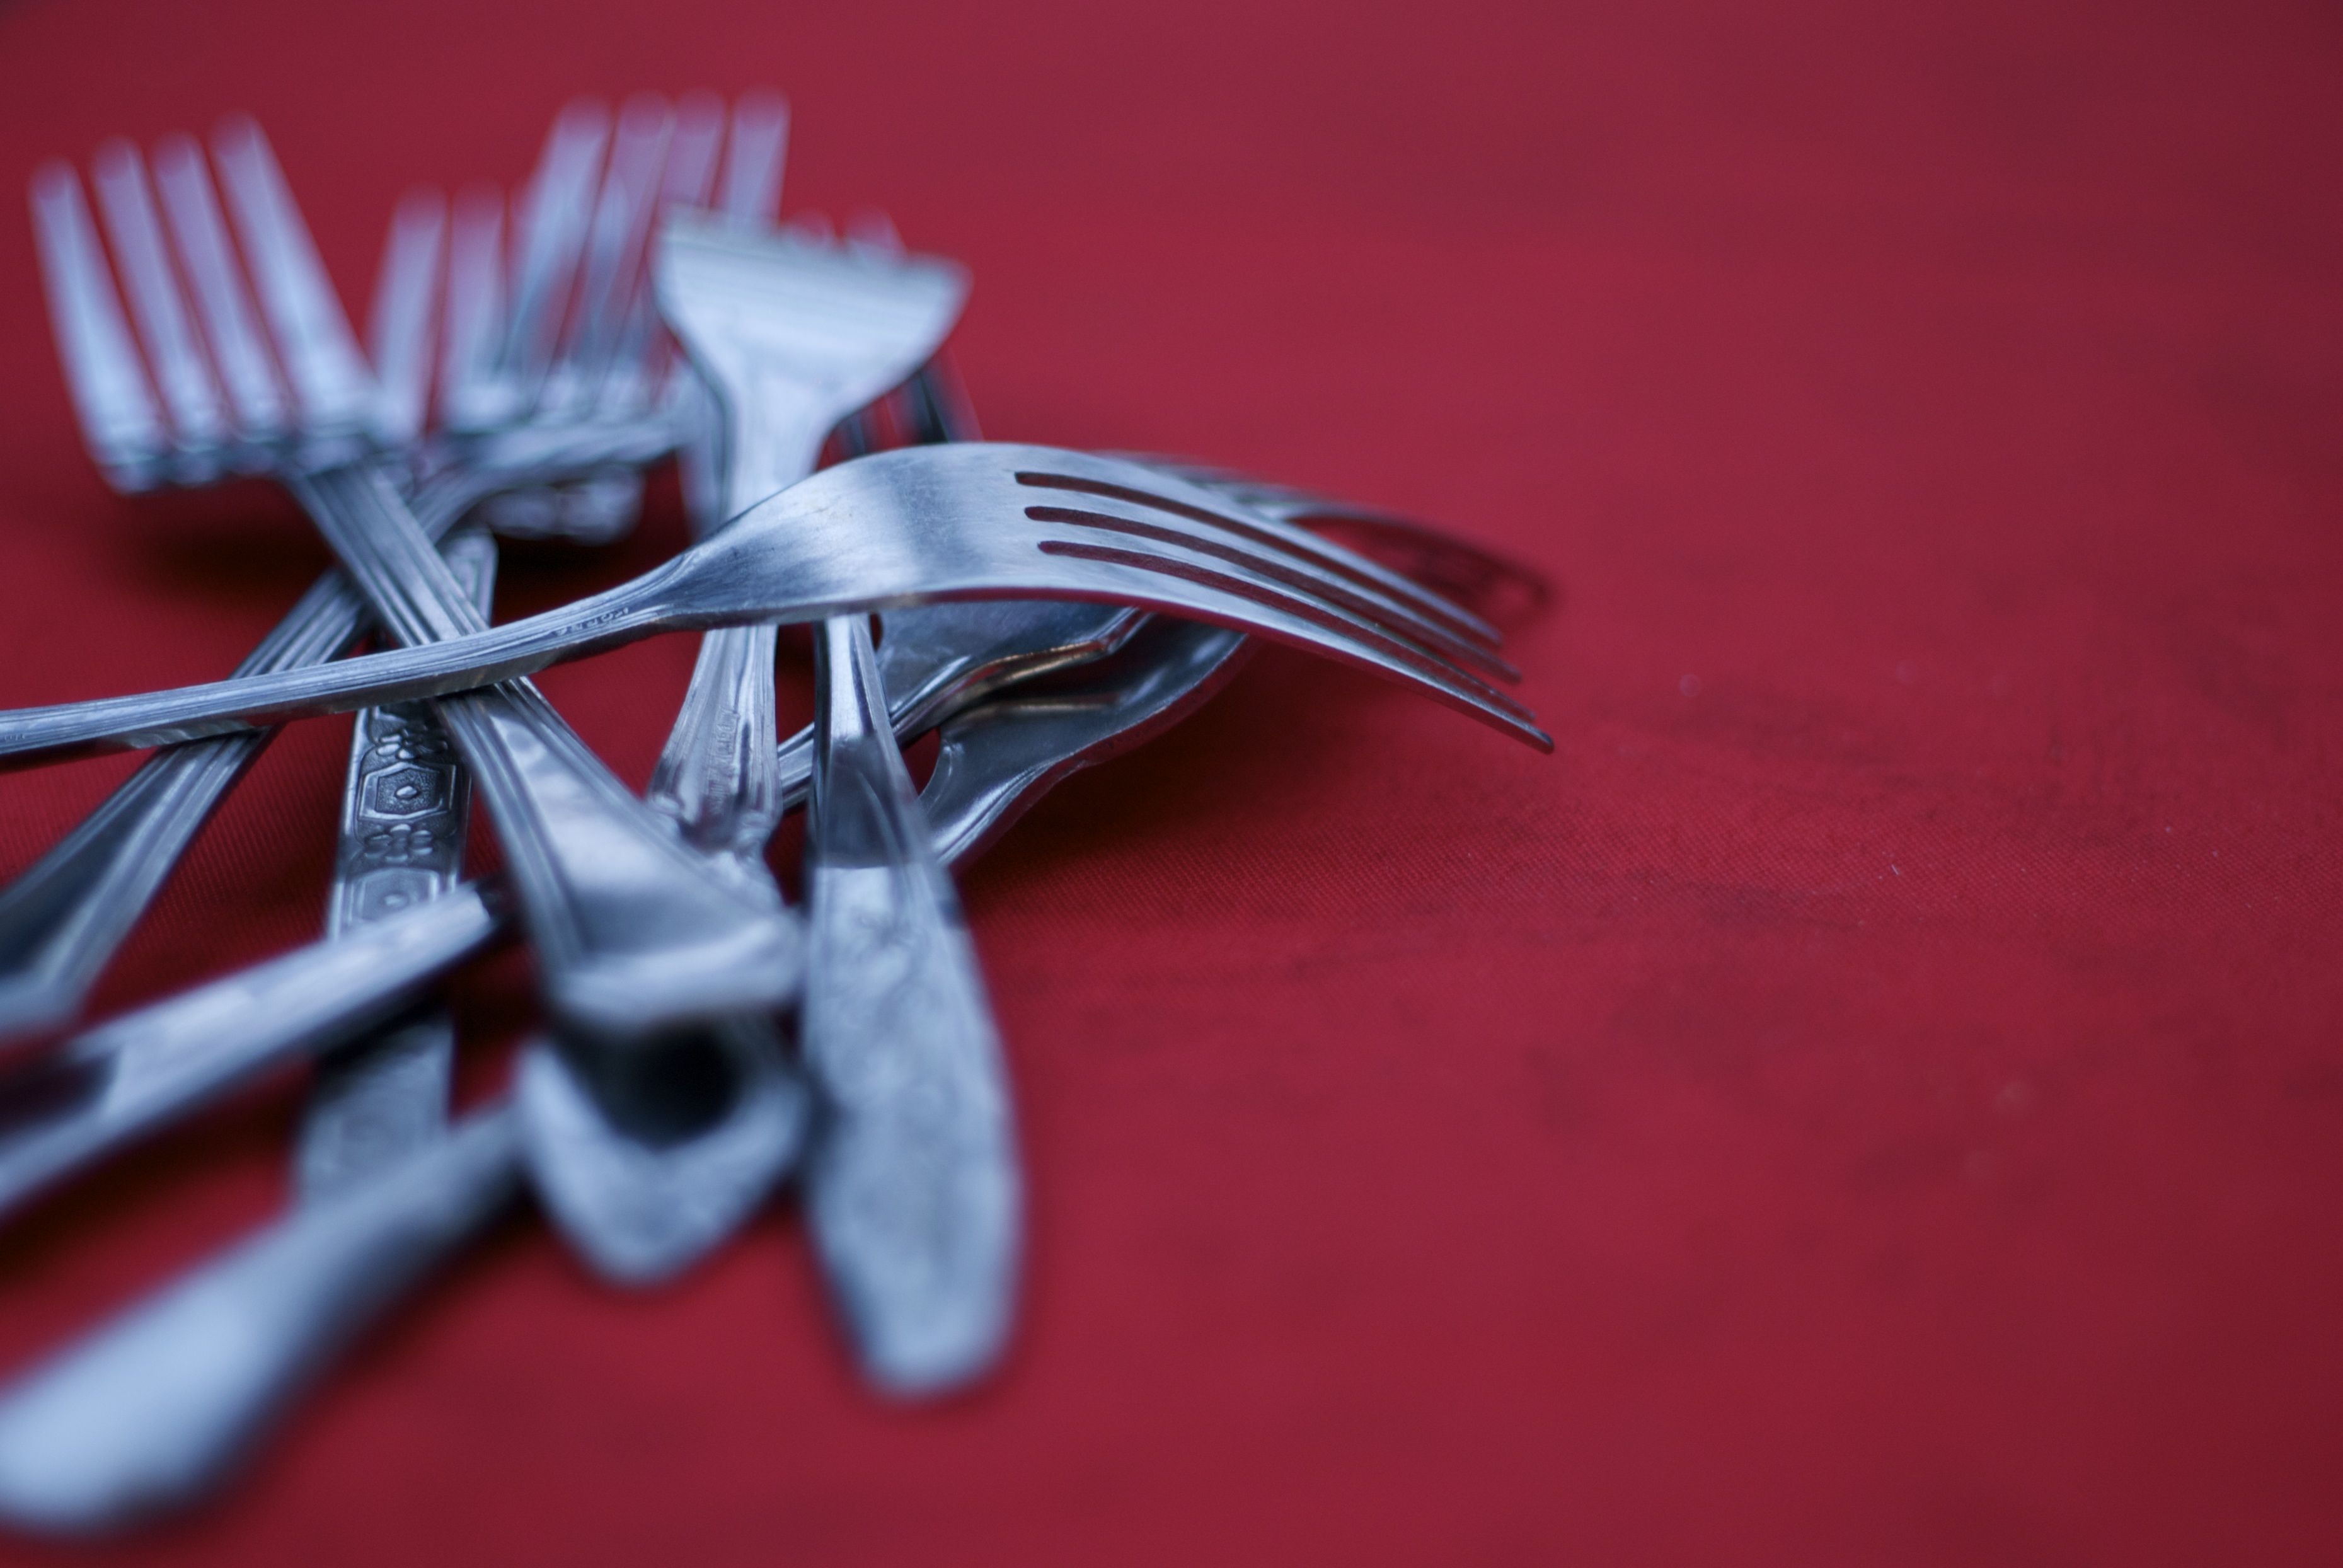
fork, wing, red, macro, weapon, bow and arrow